Australasian Mediterranean Sea

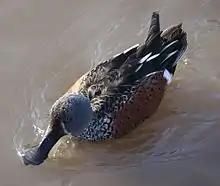
Australasian shoveler swimming

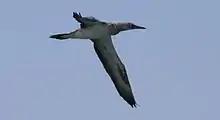
Australasian Gannet flying over sea

In contrast to the American Mediterranean Sea and Mediterranean Sea, it is not surrounded It includes the following seas: